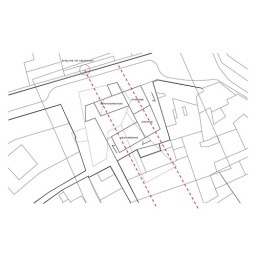
subgrade level plan for center with street view of aqueduct highlighted in red and above floors dashed in